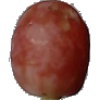
Label: Grape Pink 1